Alys (TV series)

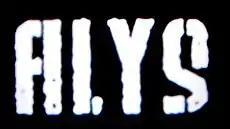
Series one title card

The opening title used for the first series of was basically a simple title and music played of about five seconds, as there were no traditional opening titles that included cast names. The theme tune for the series was used over the opening. Although it could be heard in full over the end credits. In the first episode, the title appeared before the opening scene. All subsequent episodes included a recap at the beginning of each episode just before the title.